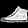
Label: Sneaker